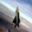
Label: airplane